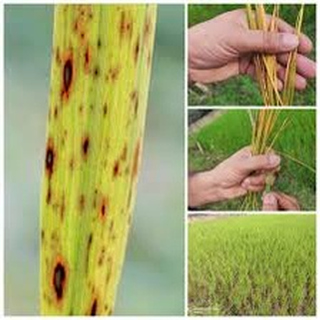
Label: wheat_tan_spot